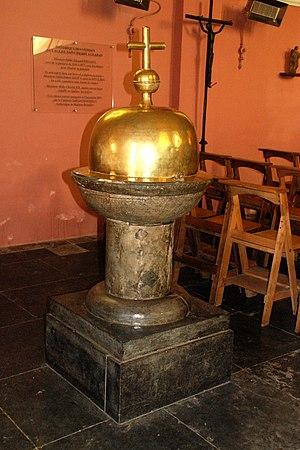
Belgique - Brabant wallon - Genappe - Glabais - Église Saint-Pierre
L'église Saint-Pierre est une église de style classique située à Glabais, village de la ville belge de Genappe, en province du Brabant wallon.